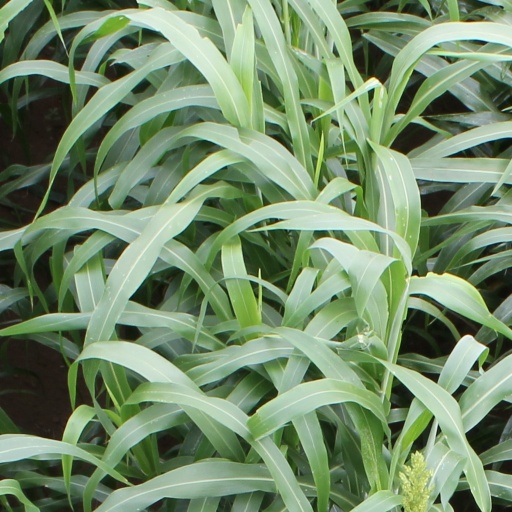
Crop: sorghum